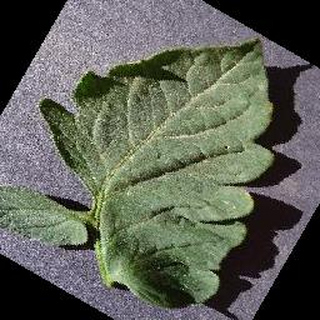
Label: healthy_tomato